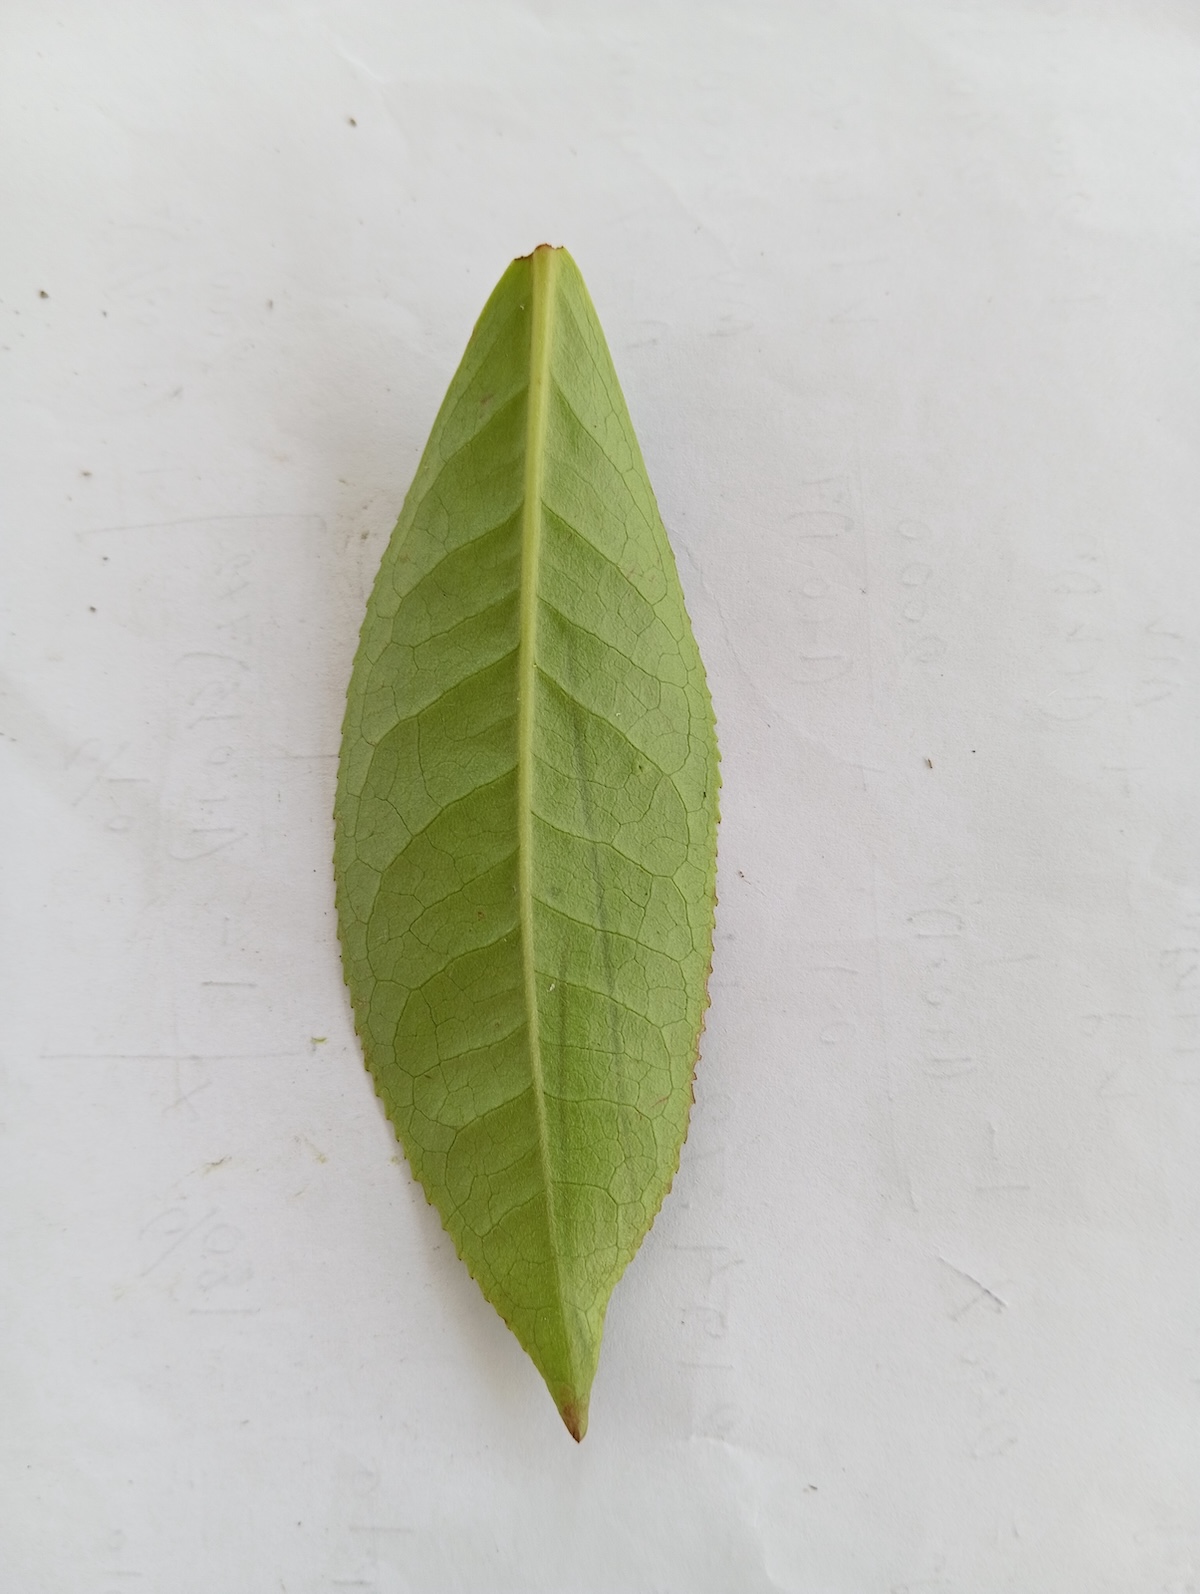
Label: Healthy leaf